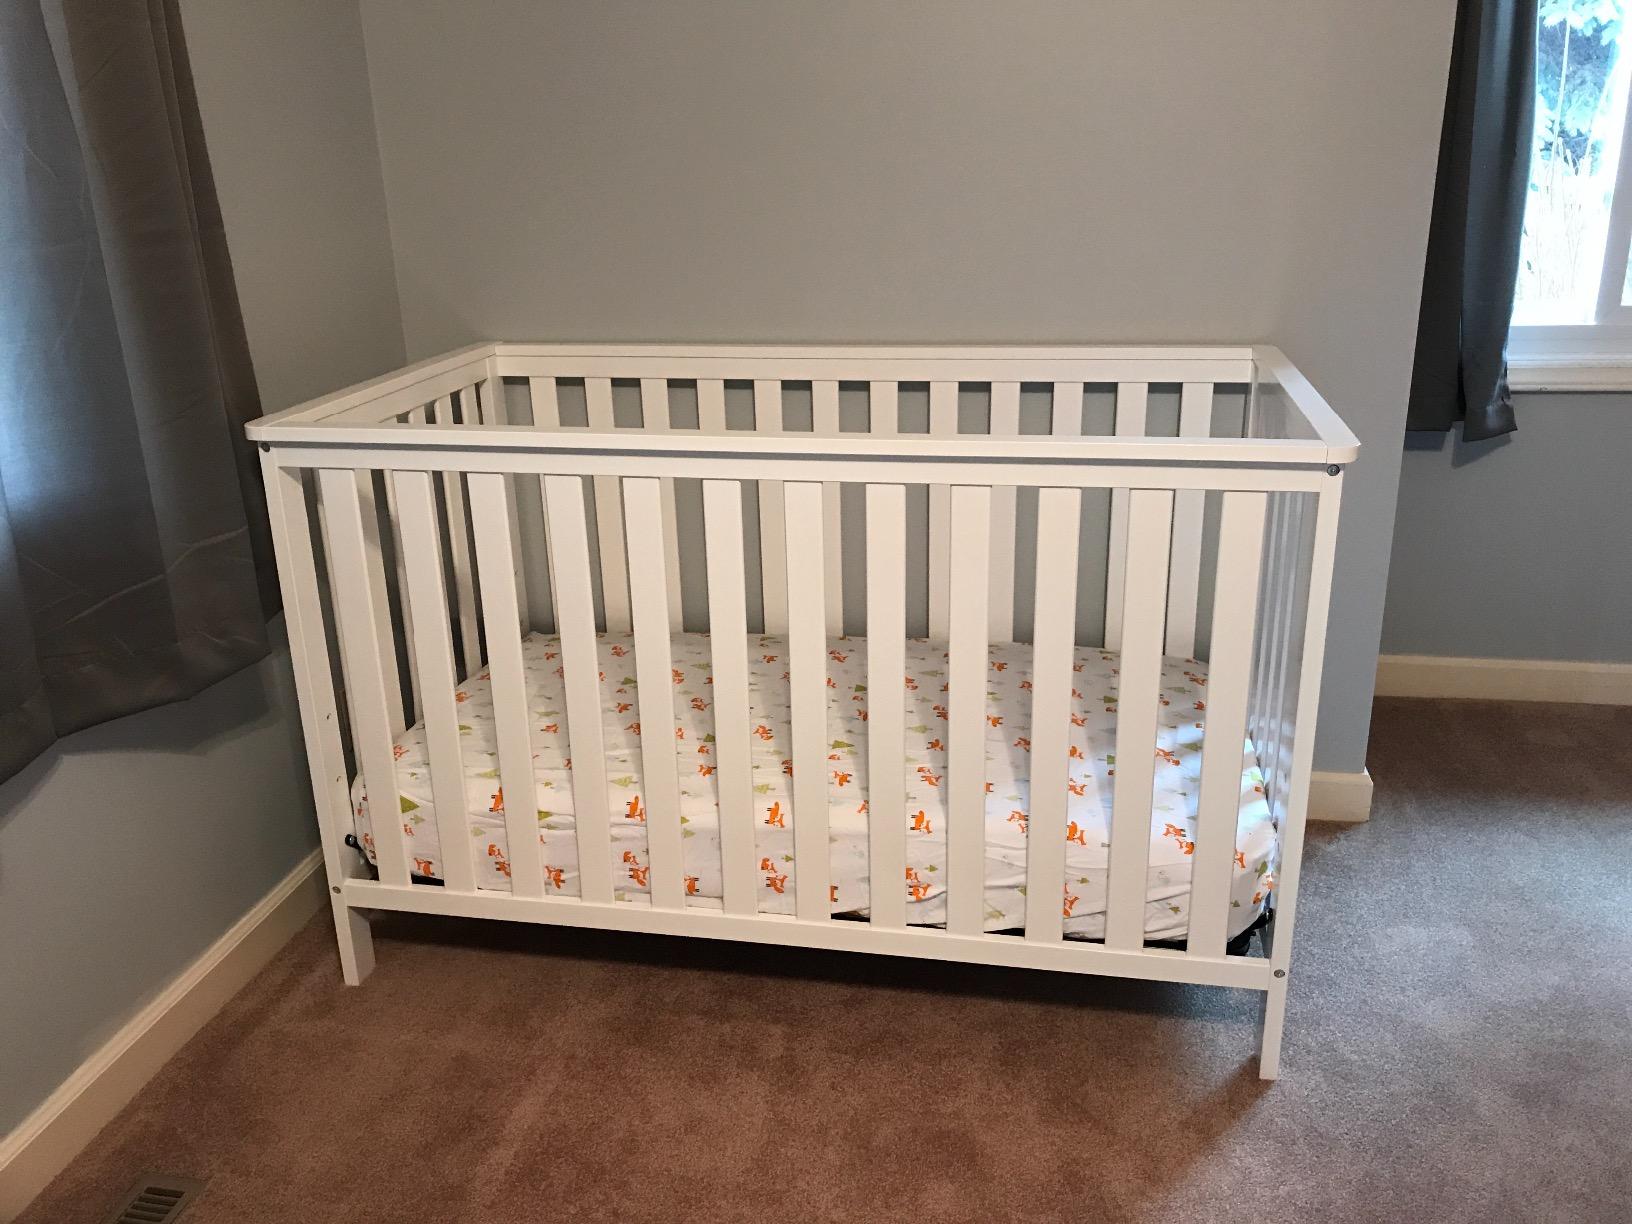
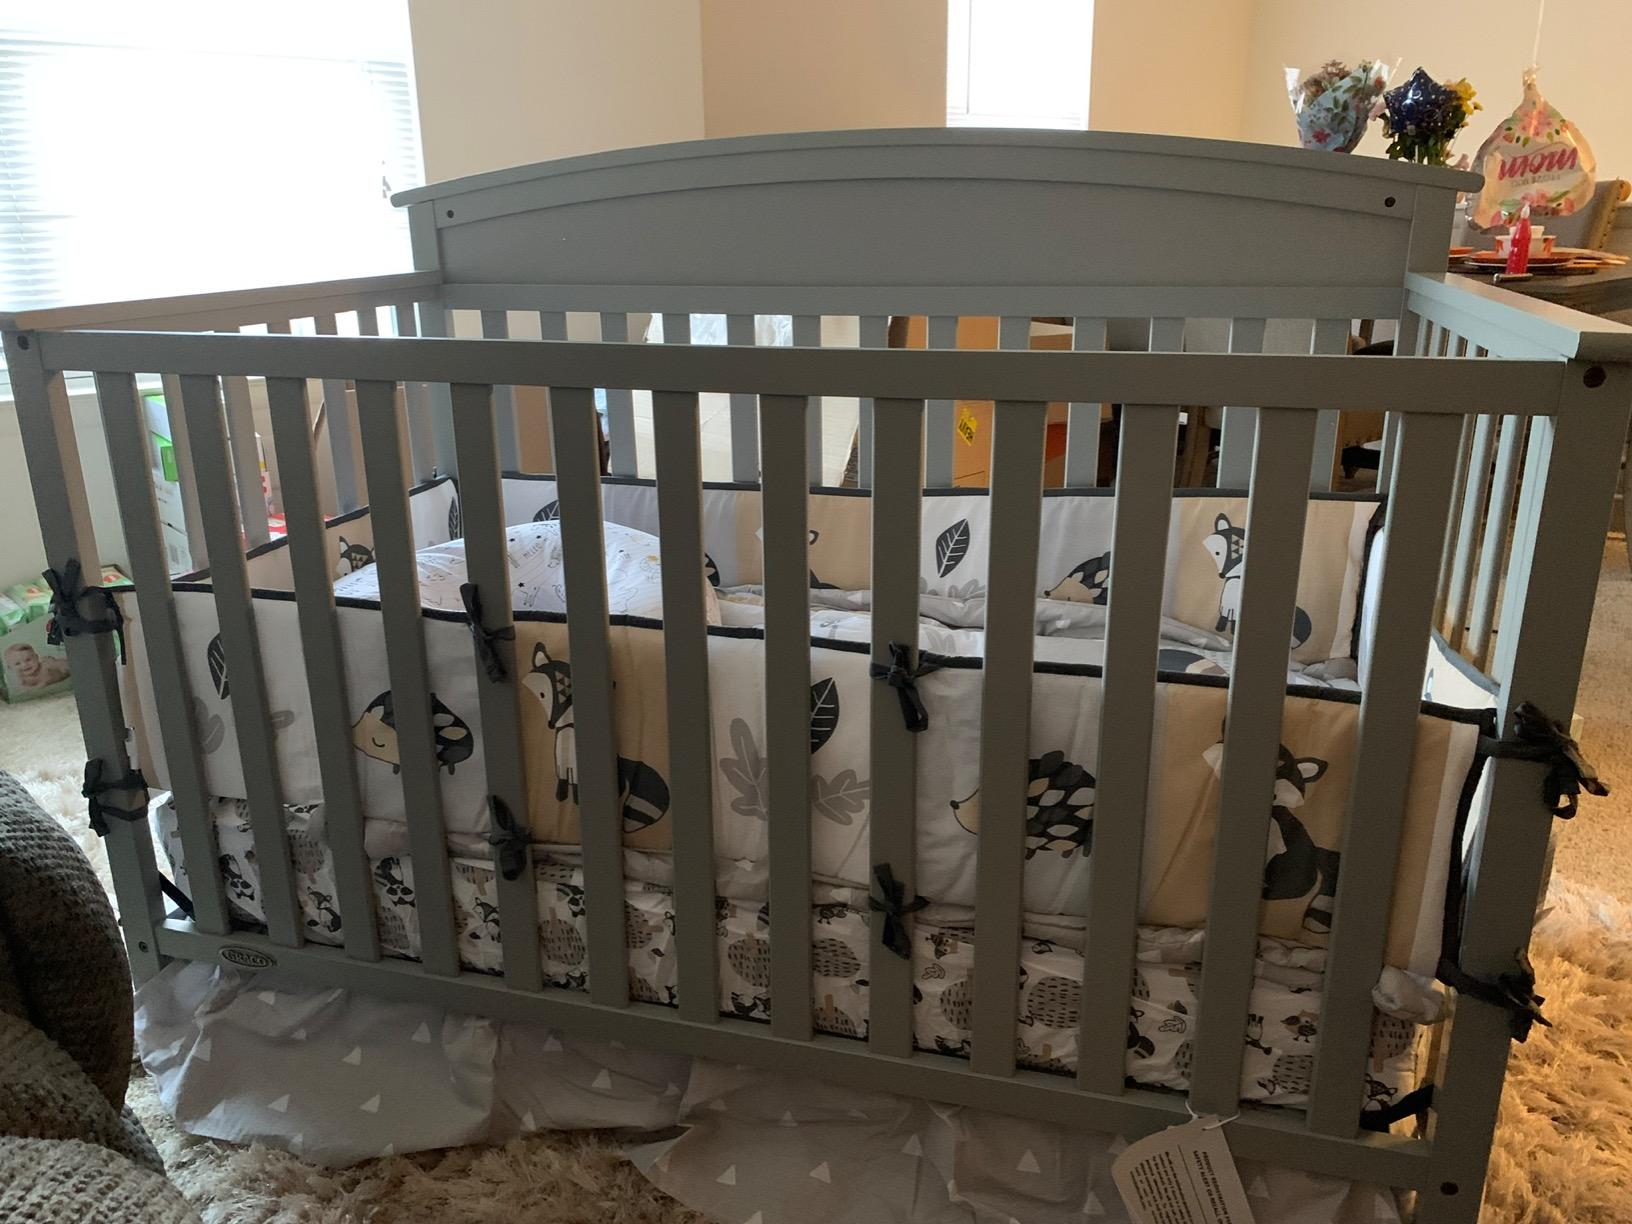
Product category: products_crib
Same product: no